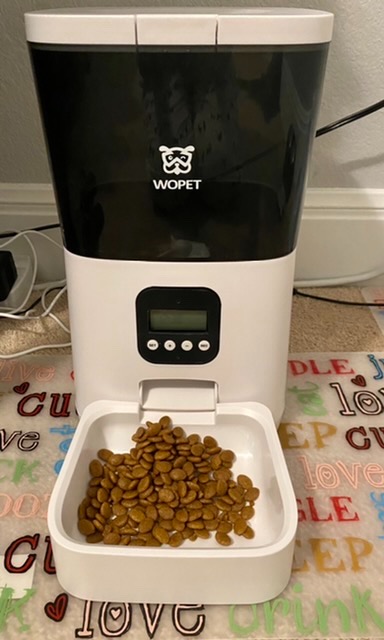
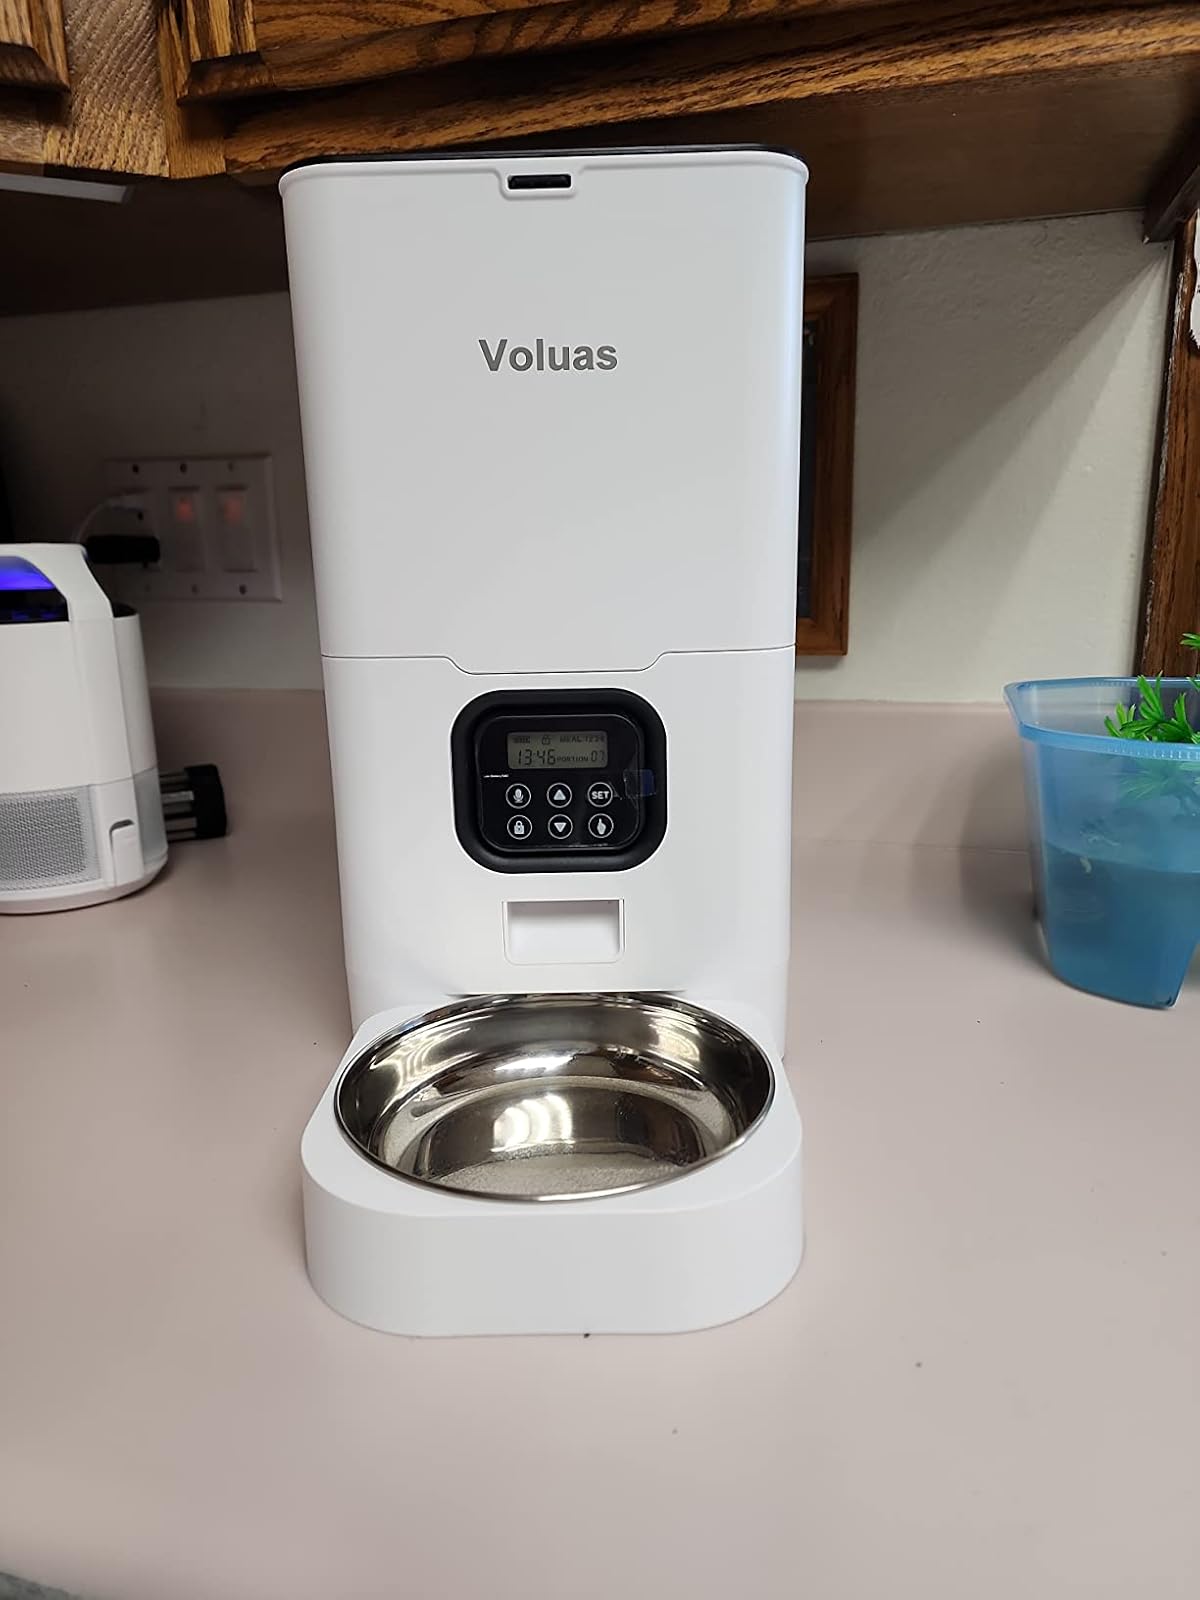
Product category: items_feeder
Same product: no